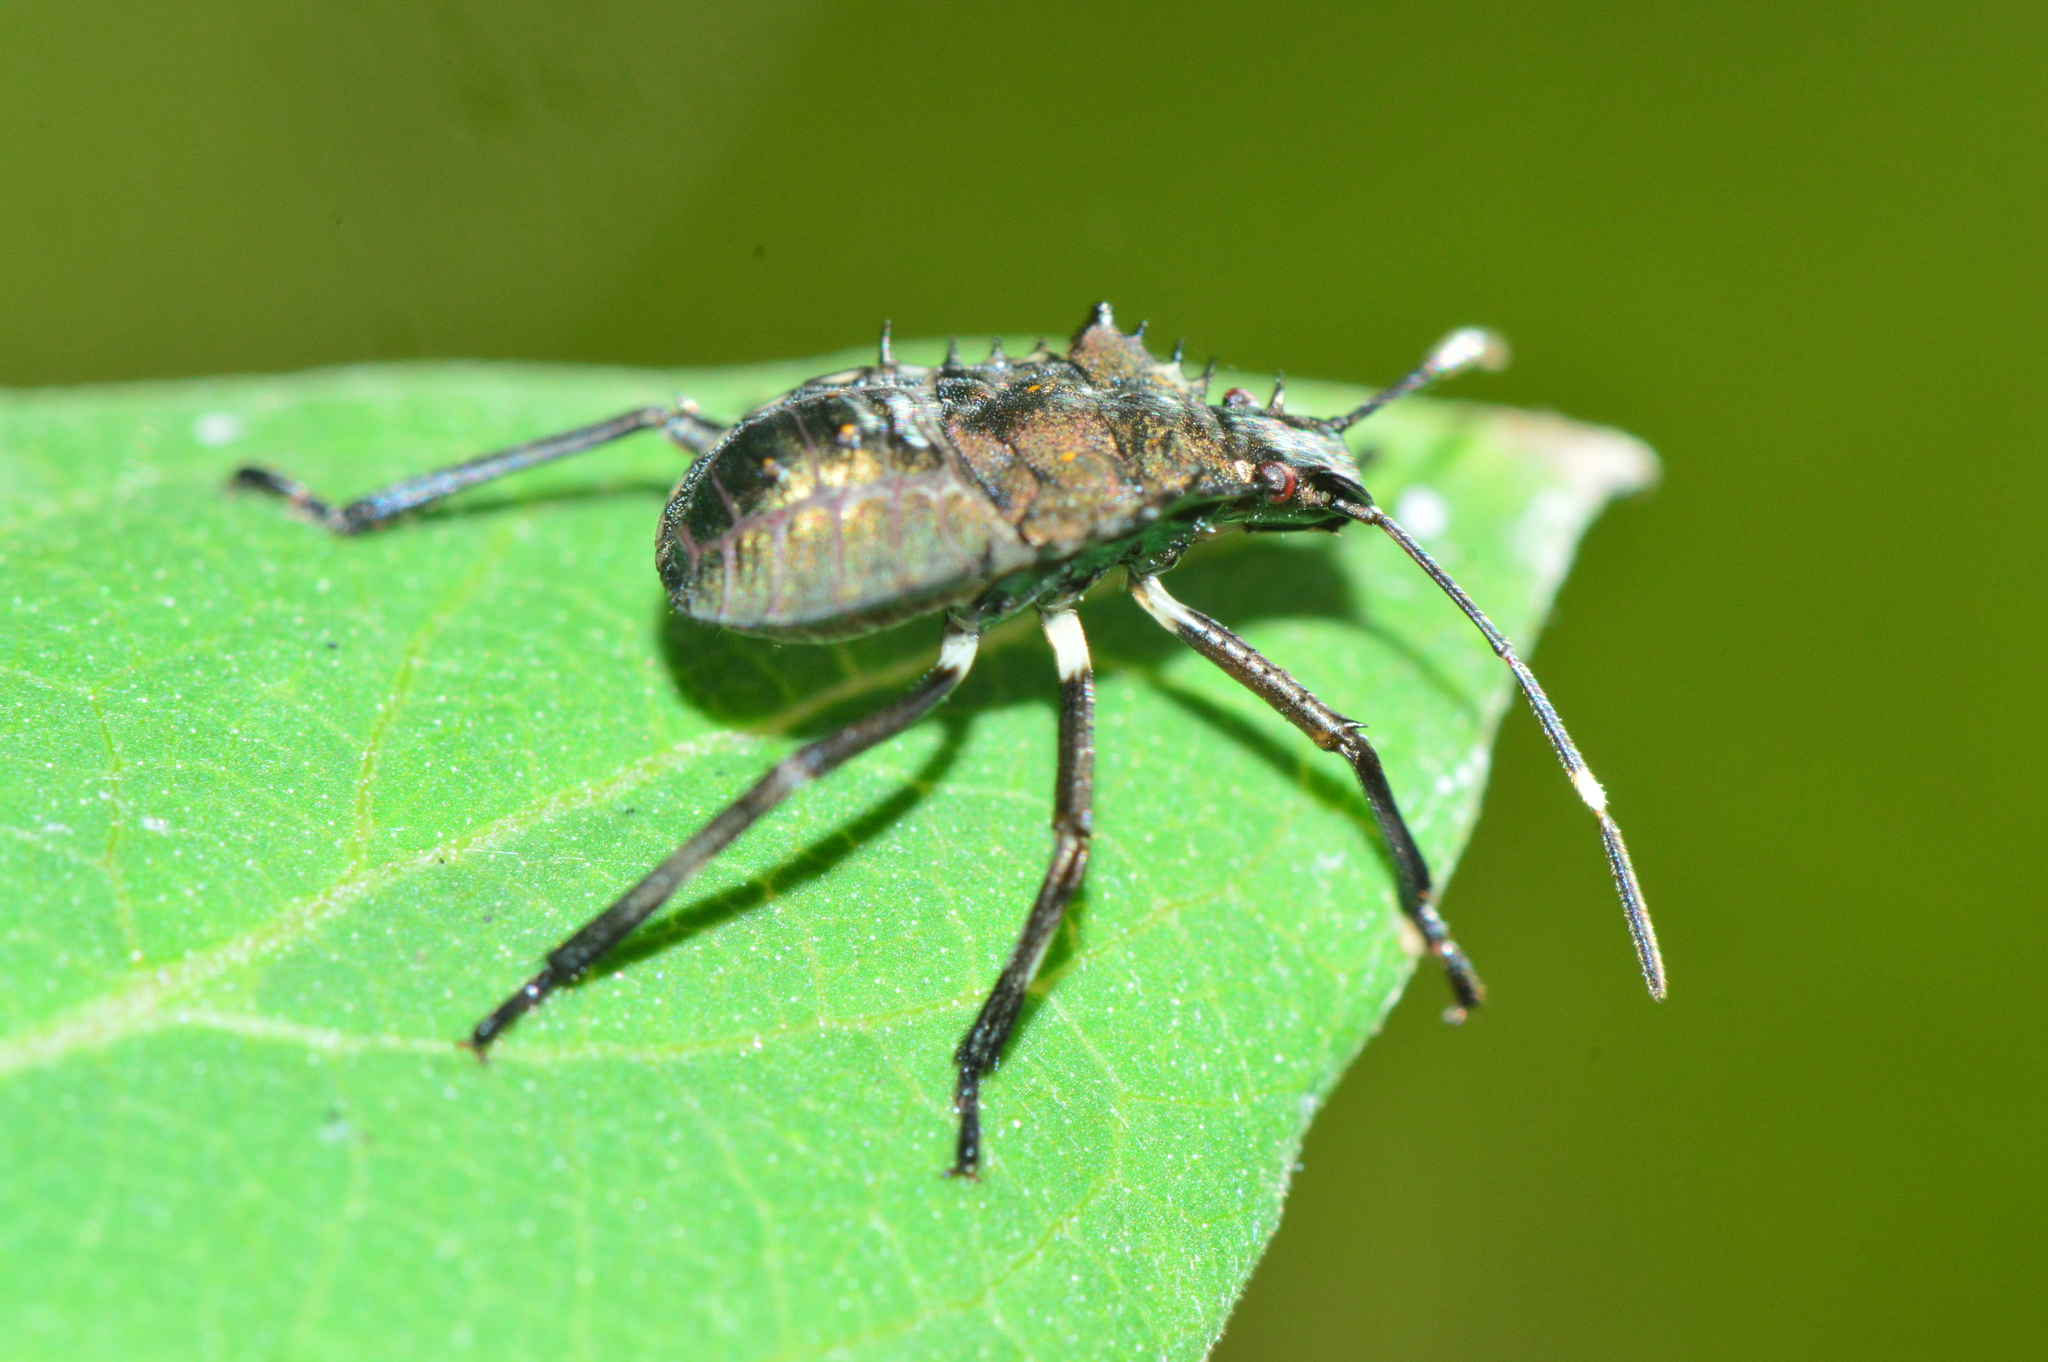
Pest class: stink_bug